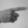
ASL letter: G